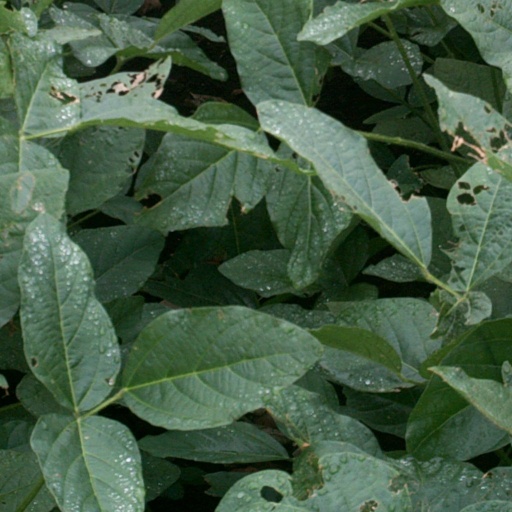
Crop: soybean